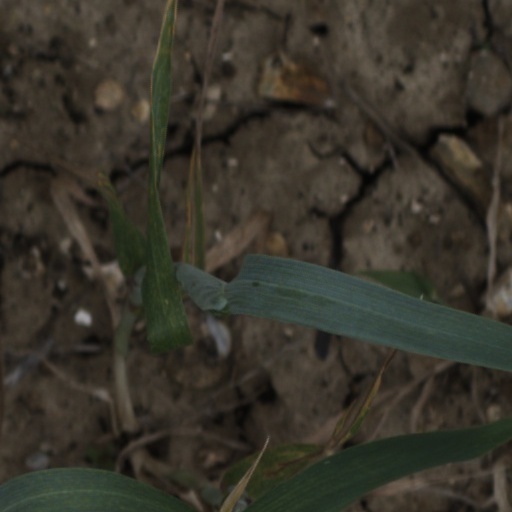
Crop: wheat